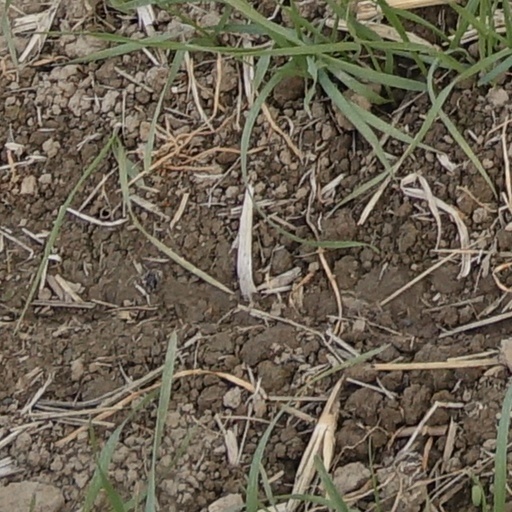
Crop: wheat